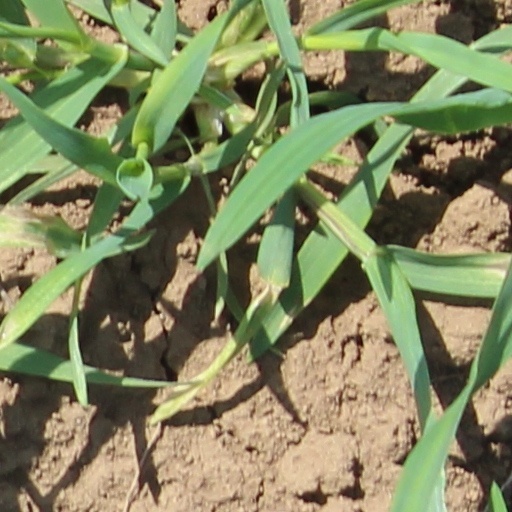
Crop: wheat